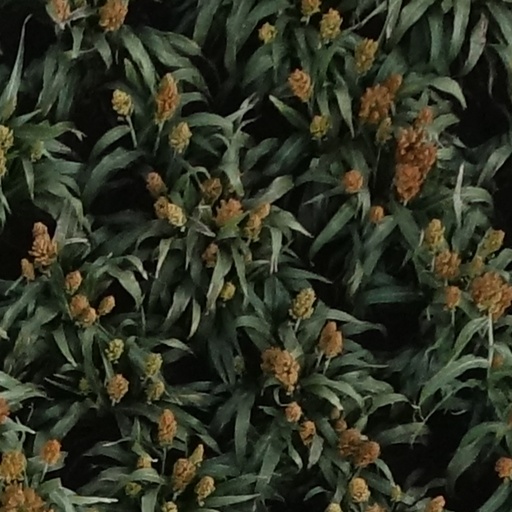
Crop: sorghum